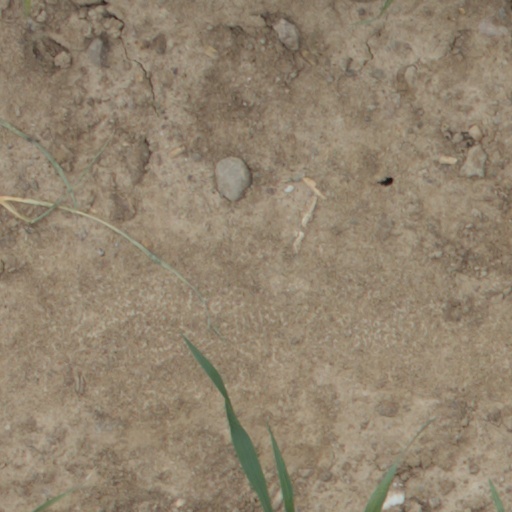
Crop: wheat